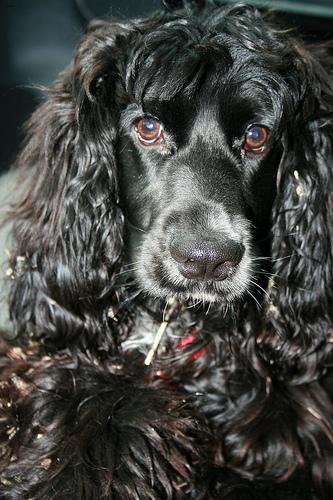
Breed: english cocker spaniel